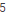
Number: 5